Coffeyville, Kansas

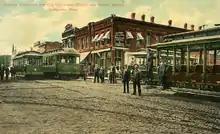
Coffeyville trollies, ca. 1900

This settlement was founded in 1869 as an Indian trading post by Col. James A. Coffey, serving the population across the border in what was then the Indian Territory. The town was stimulated in 1871 by being made a stop on the Leavenworth, Lawrence & Galveston Railroad, which connected it to other markets and developments. With the arrival of the railroad, a young surveyor, Napoleon B. Blanton, was dispatched to lay out the town. The naming of the town was left to the toss of a coin between Col. Coffey and U.S. Army Captain Blanton. Coffey won the toss and the town was officially named Coffeyville.